State Anti-Fascist Council for the National Liberation of Croatia

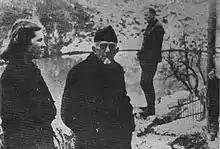
Poet Vladimir Nazor presided over the ZAVNOH sessions.

In his speech to the second session, Hebrang urged the KPH to accept the popular "mass movement" instead of pursuing a leftist agenda. He urged the party to ensure that the Partisan struggle was not perceived as exclusively communist, condemning "fanatics flying only the red flag" and extremism in the KPJ. The ZAVNOH replied that it did not intend to radically change social life, and recognised the status of private property.